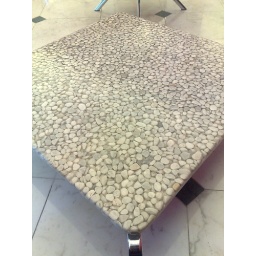
Pebbles set into plastic table in the reception area of Ogilvy in Cabot Square